Meissen porcelain

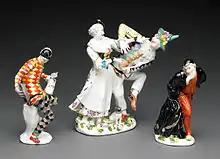
Commedia dell'arte figures, , 1744, 1735, modelled by Johann Joachim Kändler

Meissen porcelain or Meissen china was the first European hard-paste porcelain. Early experiments were done in 1708 by Ehrenfried Walther von Tschirnhaus. After his death that October, Johann Friedrich Böttger continued von Tschirnhaus's work and brought this type of porcelain to the market, financed by Augustus the Strong, King of Poland and Elector of Saxony. The production of porcelain in the royal factory at Meissen, near Dresden, started in 1710 and attracted artists and artisans to establish, arguably, the most famous porcelain manufacturer known throughout the world. Its signature logo, the crossed swords, was introduced in 1720 to protect its production; the mark of the swords is reportedly one of the oldest trademarks in existence.